Outline of Saudi Arabia

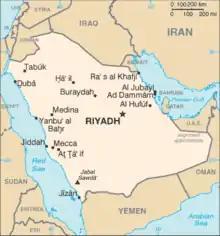
An enlargeable basic map of Saudi Arabia

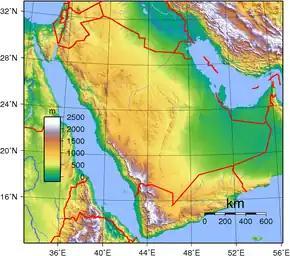
An enlargeable topographic map of Saudi Arabia

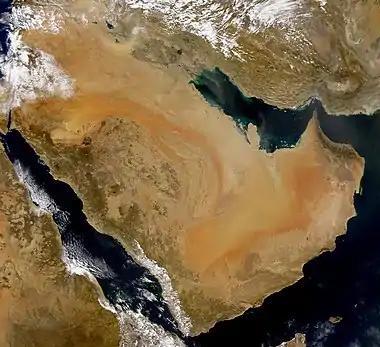
An enlargeable satellite image of Saudi Arabia

Administrative divisions of Saudi Arabia